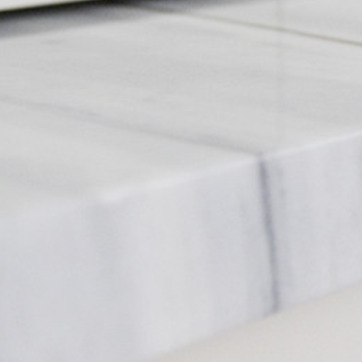
Material: polishedstone